George Preddy

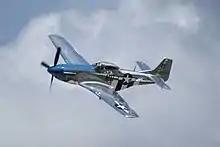
Restored P-51 Mustang "Cripes A Mighty 3rd"

Army Presidential Unit Citation